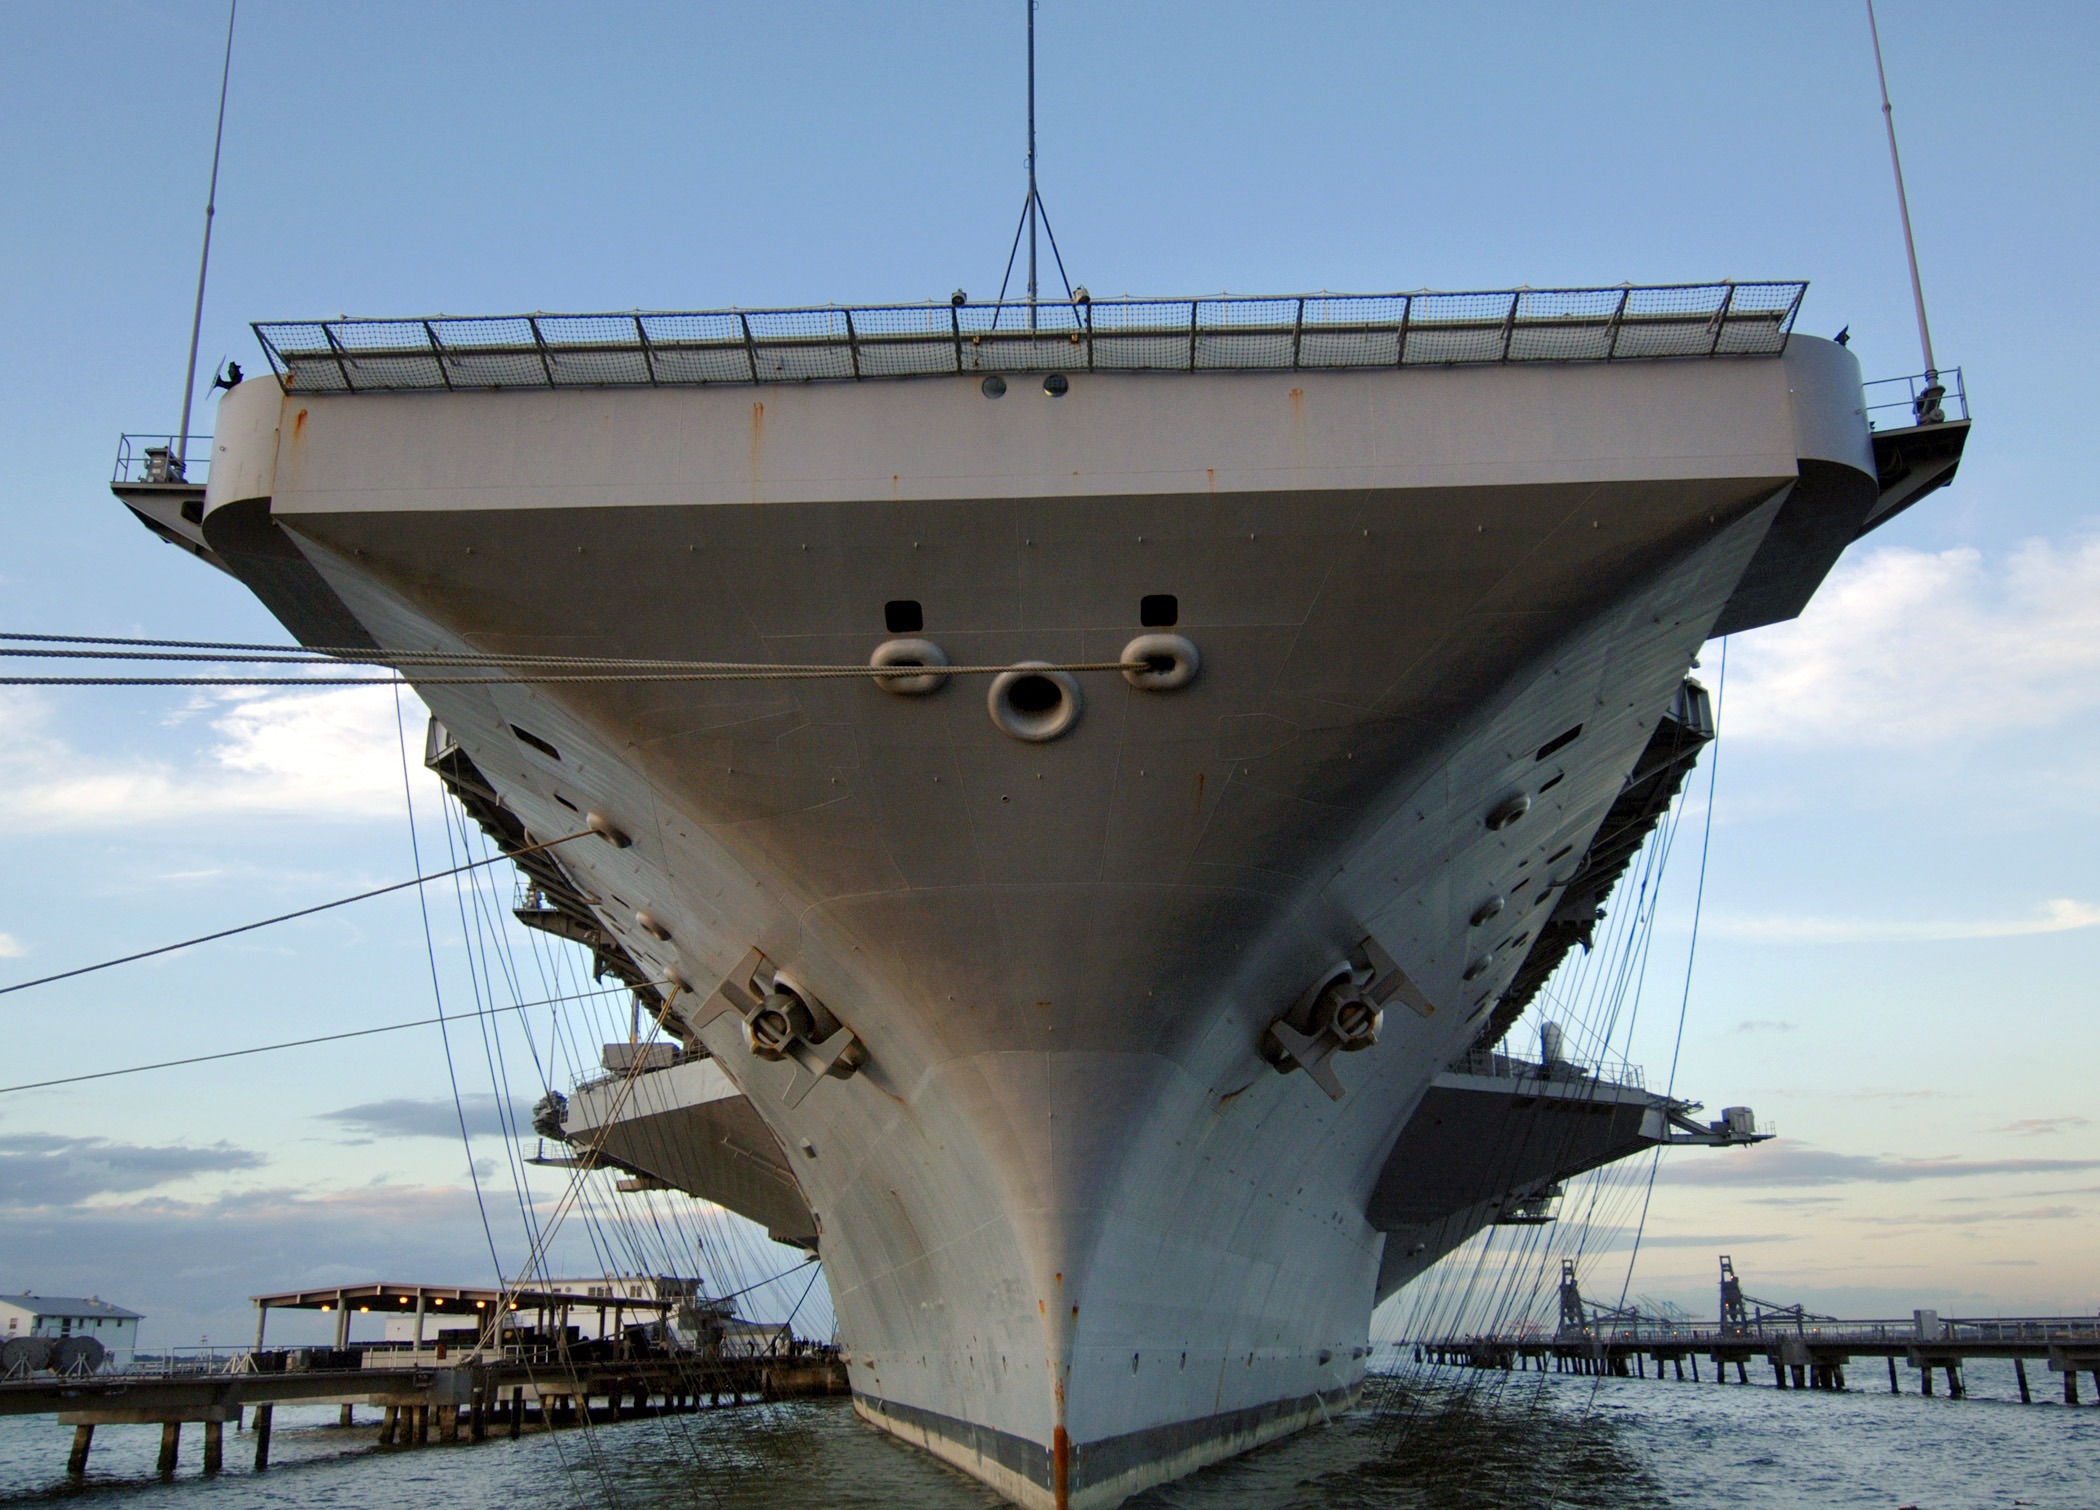
sea, water, dock, sky, boat, pier, ship, military, vehicle, mast, bay, harbor, port, close up, outside, clouds, navy, watercraft, warship, frigate, norfolk, virginia, freight transport, ocean liner, aircraft carrier, naval ship, dock landing ship, uss harry s truman